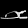
Label: Sandal